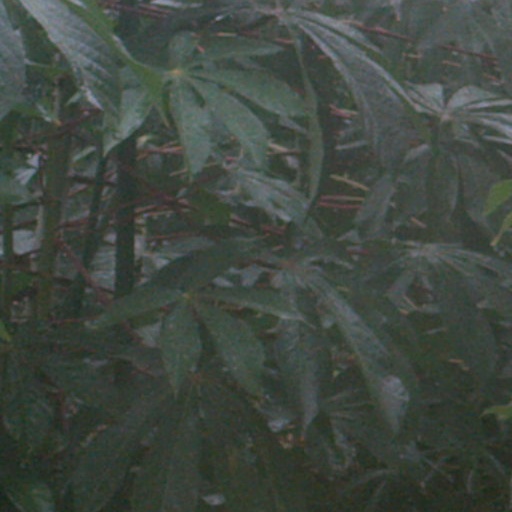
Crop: cassava